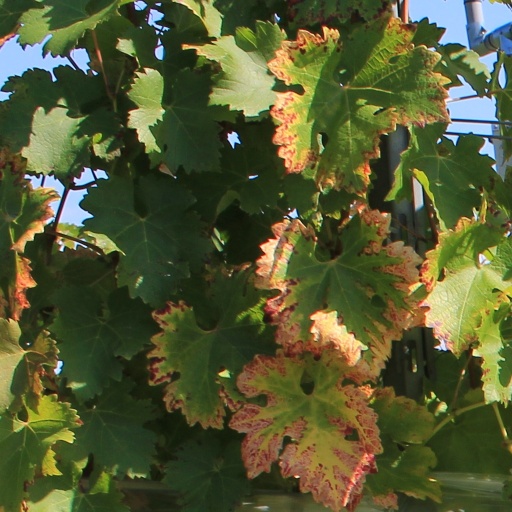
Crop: grape